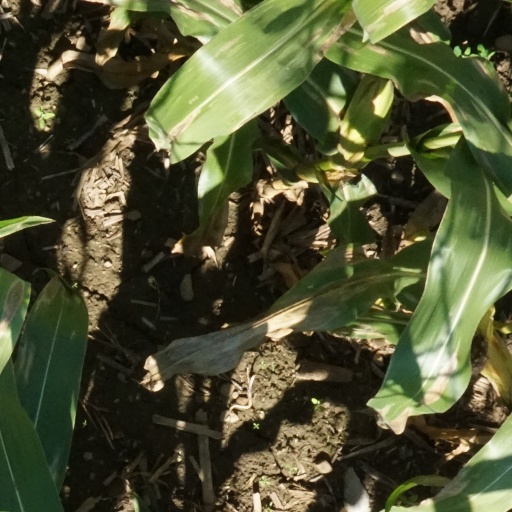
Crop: maize; corn